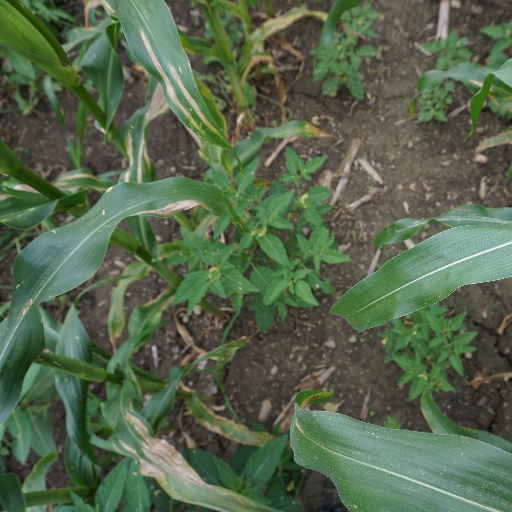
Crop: maize; corn